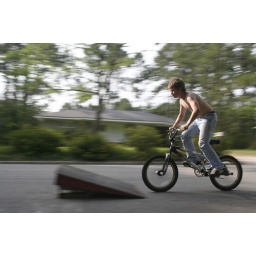
John riding his bike in front of our parents' house in Tifton, GA on 6.16.07.